Motorcycle helmet

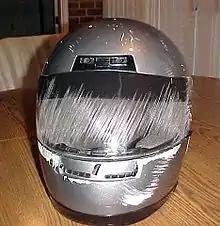
Accident damaged helmet shows how the chinbar and face shield protected the user

The conventional motorcycle helmet has two principal protective components: a thin, hard, outer shell typically made from polycarbonate plastic, fiberglass, or Kevlar and a soft, thick, inner liner usually made of expanded polystyrene or polypropylene "EPS" foam. The purpose of the hard outer shell is: